Maya Dardel

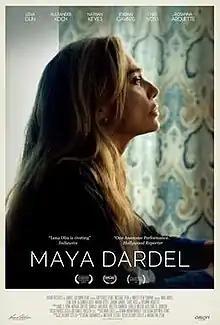

Maya Dardel is a 2017 drama film written and directed by Zachary Cotler and Magdalena Zyzak, starring Lena Olin, Jordan Gavaris, Alexander Koch, Nathan Keyes, and Rosanna Arquette.